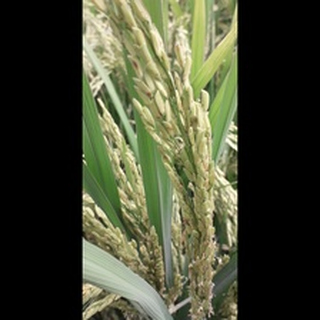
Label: healthy_rice